Schilling telegraph

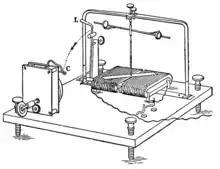
The calling system of the Schilling telegraph

The calling needle was similar to the signal needles with some additional mechanical apparatus. The needle was suspended by metal wire, rather than a silk thread, and had attached to it a horizontal arm. When a call was made the arm turned and pushed over a lever with a lead weight attached which fell under gravity and released the detent of a clockwork alarm. In specifying a separate calling line and mechanism, Schilling was following the arrangements on the electrochemical telegraph of Samuel Thomas von Sömmerring. Schilling had become familiar with Sömmerring's work while a diplomat in Munich and frequently visited Sömmerring to see and assist with his telegraph.